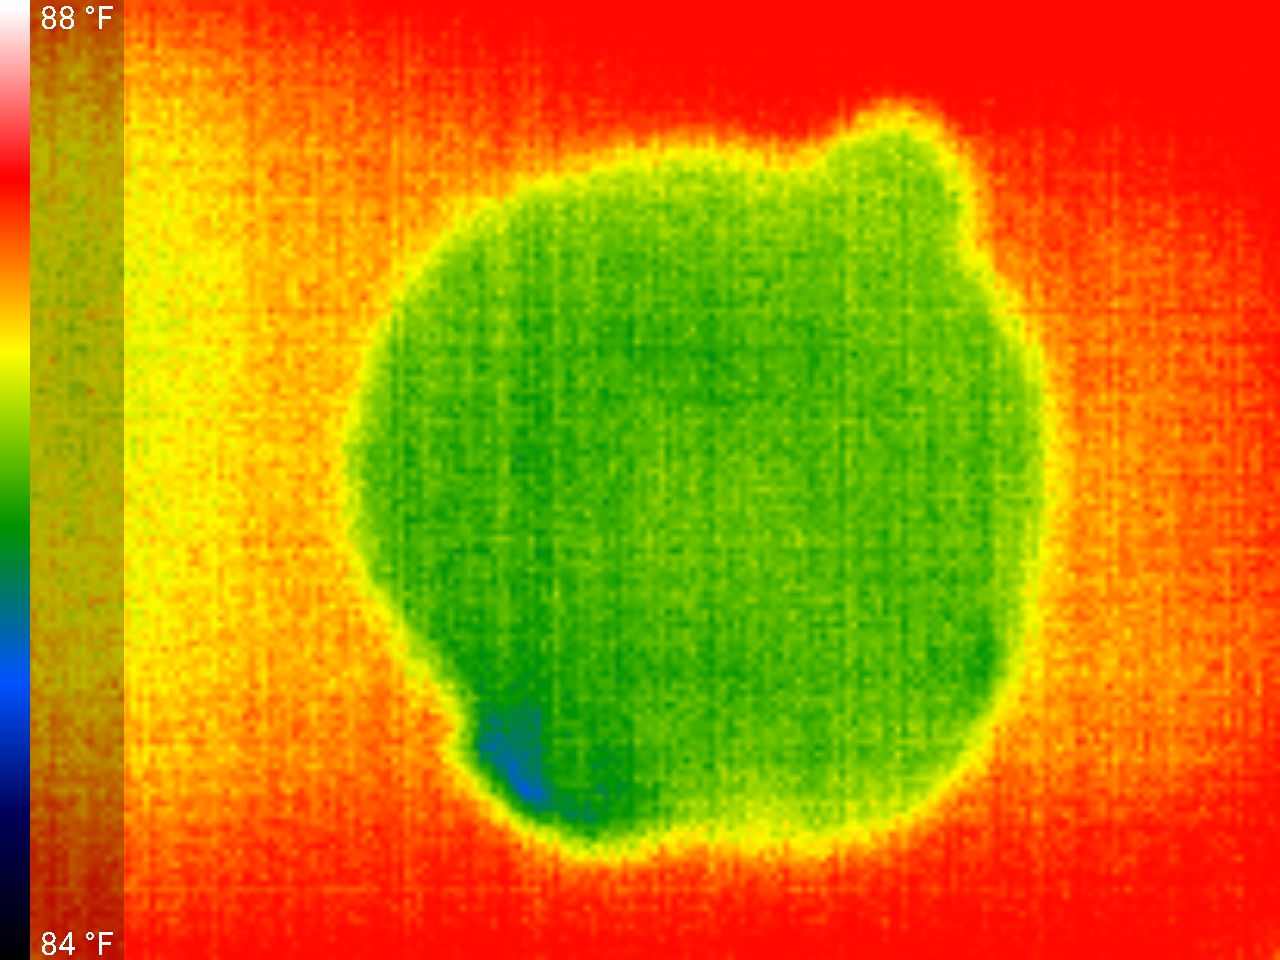
Label: No Defect